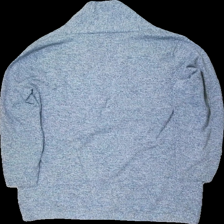
View: back
Type: Cardigan
Category: Ladies
Brand: Not in the list
Brand text on label: aproductz gmbh
Colors: Blue
Material: 100% bomull
Pattern: Other
Cut: V-collar
Size: 44
Season: All
Price range: <50
Recommended usage: Reuse
Description: långärmad  cardigan med fickor